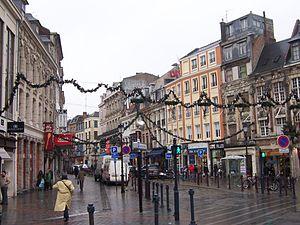
La rue Esquermoise est une rue de Lille. Elle relie la place du Général-de-Gaulle aux rues royale et de la Barre. Elle est située en totalité, ainsi que tous les édifices qui la bordent, dans le quartier de Lille-Centre. Elle tire son nom de son tracé qui menait à l'ancienne commune d'Esquermes.
Le Vieux-Lille est un quartier situé au nord de Lille. C'est le quartier le plus riche en constructions antérieures au XIXᵉ siècle. Il conserve encore de nombreuses rues pavées et quelques traces des canaux qui sillonnaient la ville aux siècles passés. Il est peuplé par 20.000 habitants.